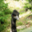
Label: bird